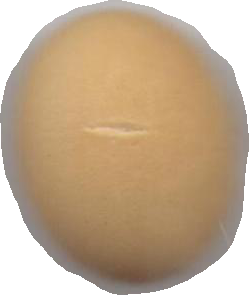
Variety: Dega